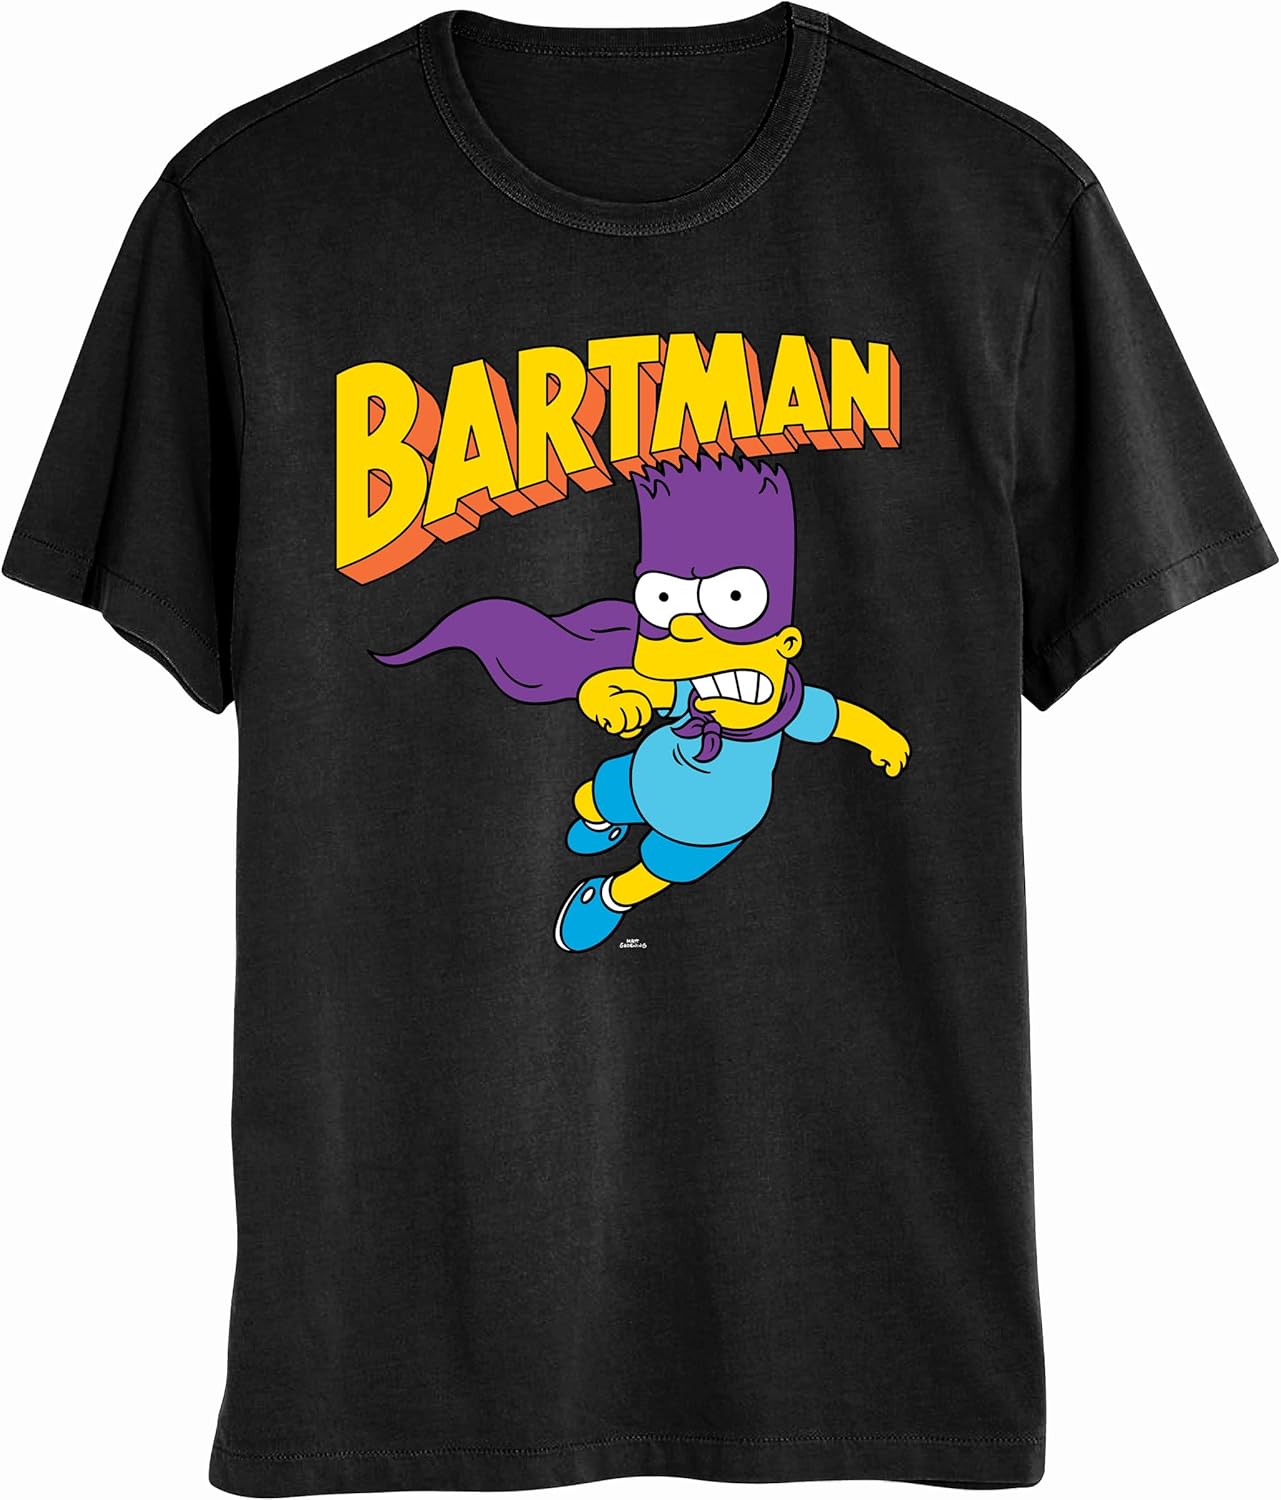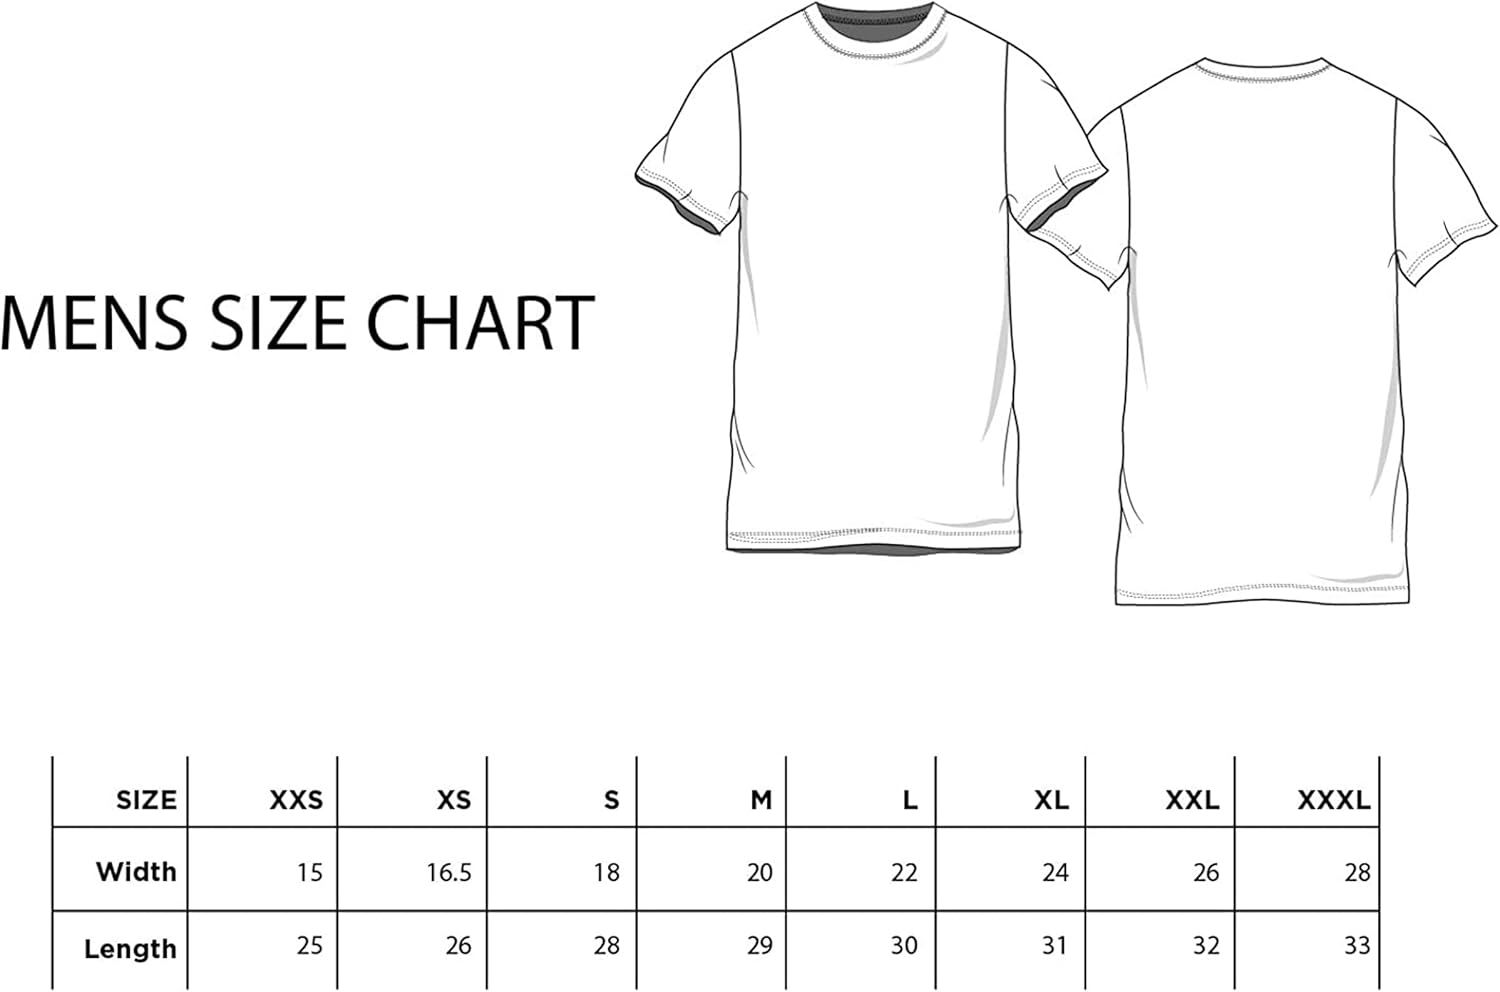
The Simpsons Bartman Graphic Adult T-Shirt
Category: AMAZON FASHION
Officially licensed apparel and high-quality prints on this The Simpsons t-shirt make it the perfect gift for men everywhere. Whether it be for and achievement, Halloween, Christmas or a birthday. This Tee shirt features an illustration of Bart dressed as Batman with comic-style "Bartman" written over him for whimsical flair. Obviously a must-have for every Simpsons fan.
Features: 100% Cotton Fabric | Pull On closure | Machine Wash | TOTALLY APPEALING TEES: Wearing a large, detailed print of the iconic Homer Simpson, you will definitely enjoy wearing this tee. | PERFECT PARTY GIFT IDEAS - Features a unique and fashionable anime design. These tees are great for everyday wear, making them the perfect birthday present or holiday gift. | HIGH QUALITY AND BREATHABLE COMFORT: This Simpsons tee shirt is made of high quality materials. It will not only make you look awesome, you will also feel confident and comfortable wearing it. | TOP NOTCH PRODUCTS: We only sell the real thing 100%. Rest assured that you are getting the real deal when buying from us. | OFFICIALLY LICENSED DEMON SLAYER APPAREL: Officially licensed apparel and high-quality prints on this Demon Slayer t-shirt make it the perfect gift for men everywhere. Whether it be for and achievement, Halloween, Christmas or a birthday.